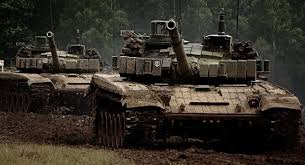
Label: T-72